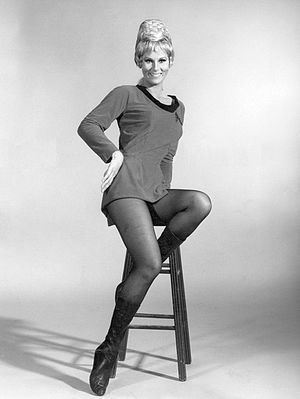
Star Trek: The Original Series / Medvirkende
Star Trek er en amerikansk science fiction-serie skabt af Gene Roddenberry. Den følger stjerneskibet USS Enterprises mange rumeventyr. Serien har senere fået tilnavnet The Original Series for at adskille den fra efterfølgende spin-offs.